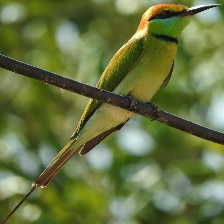
Species: ASIAN GREEN BEE EATER
Scientific name: MEROPS ORIENTALIS
ImageNet parent category: bee_eater